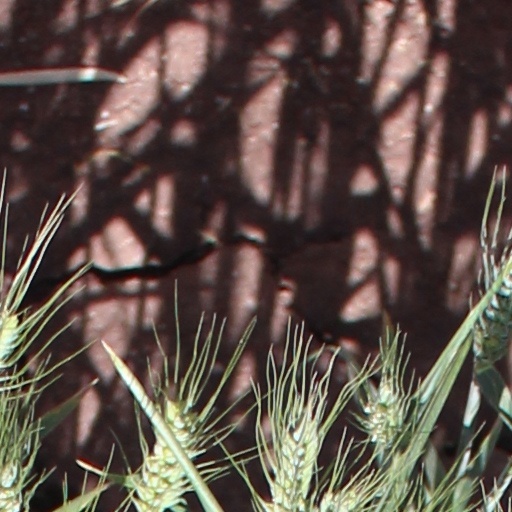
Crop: wheat